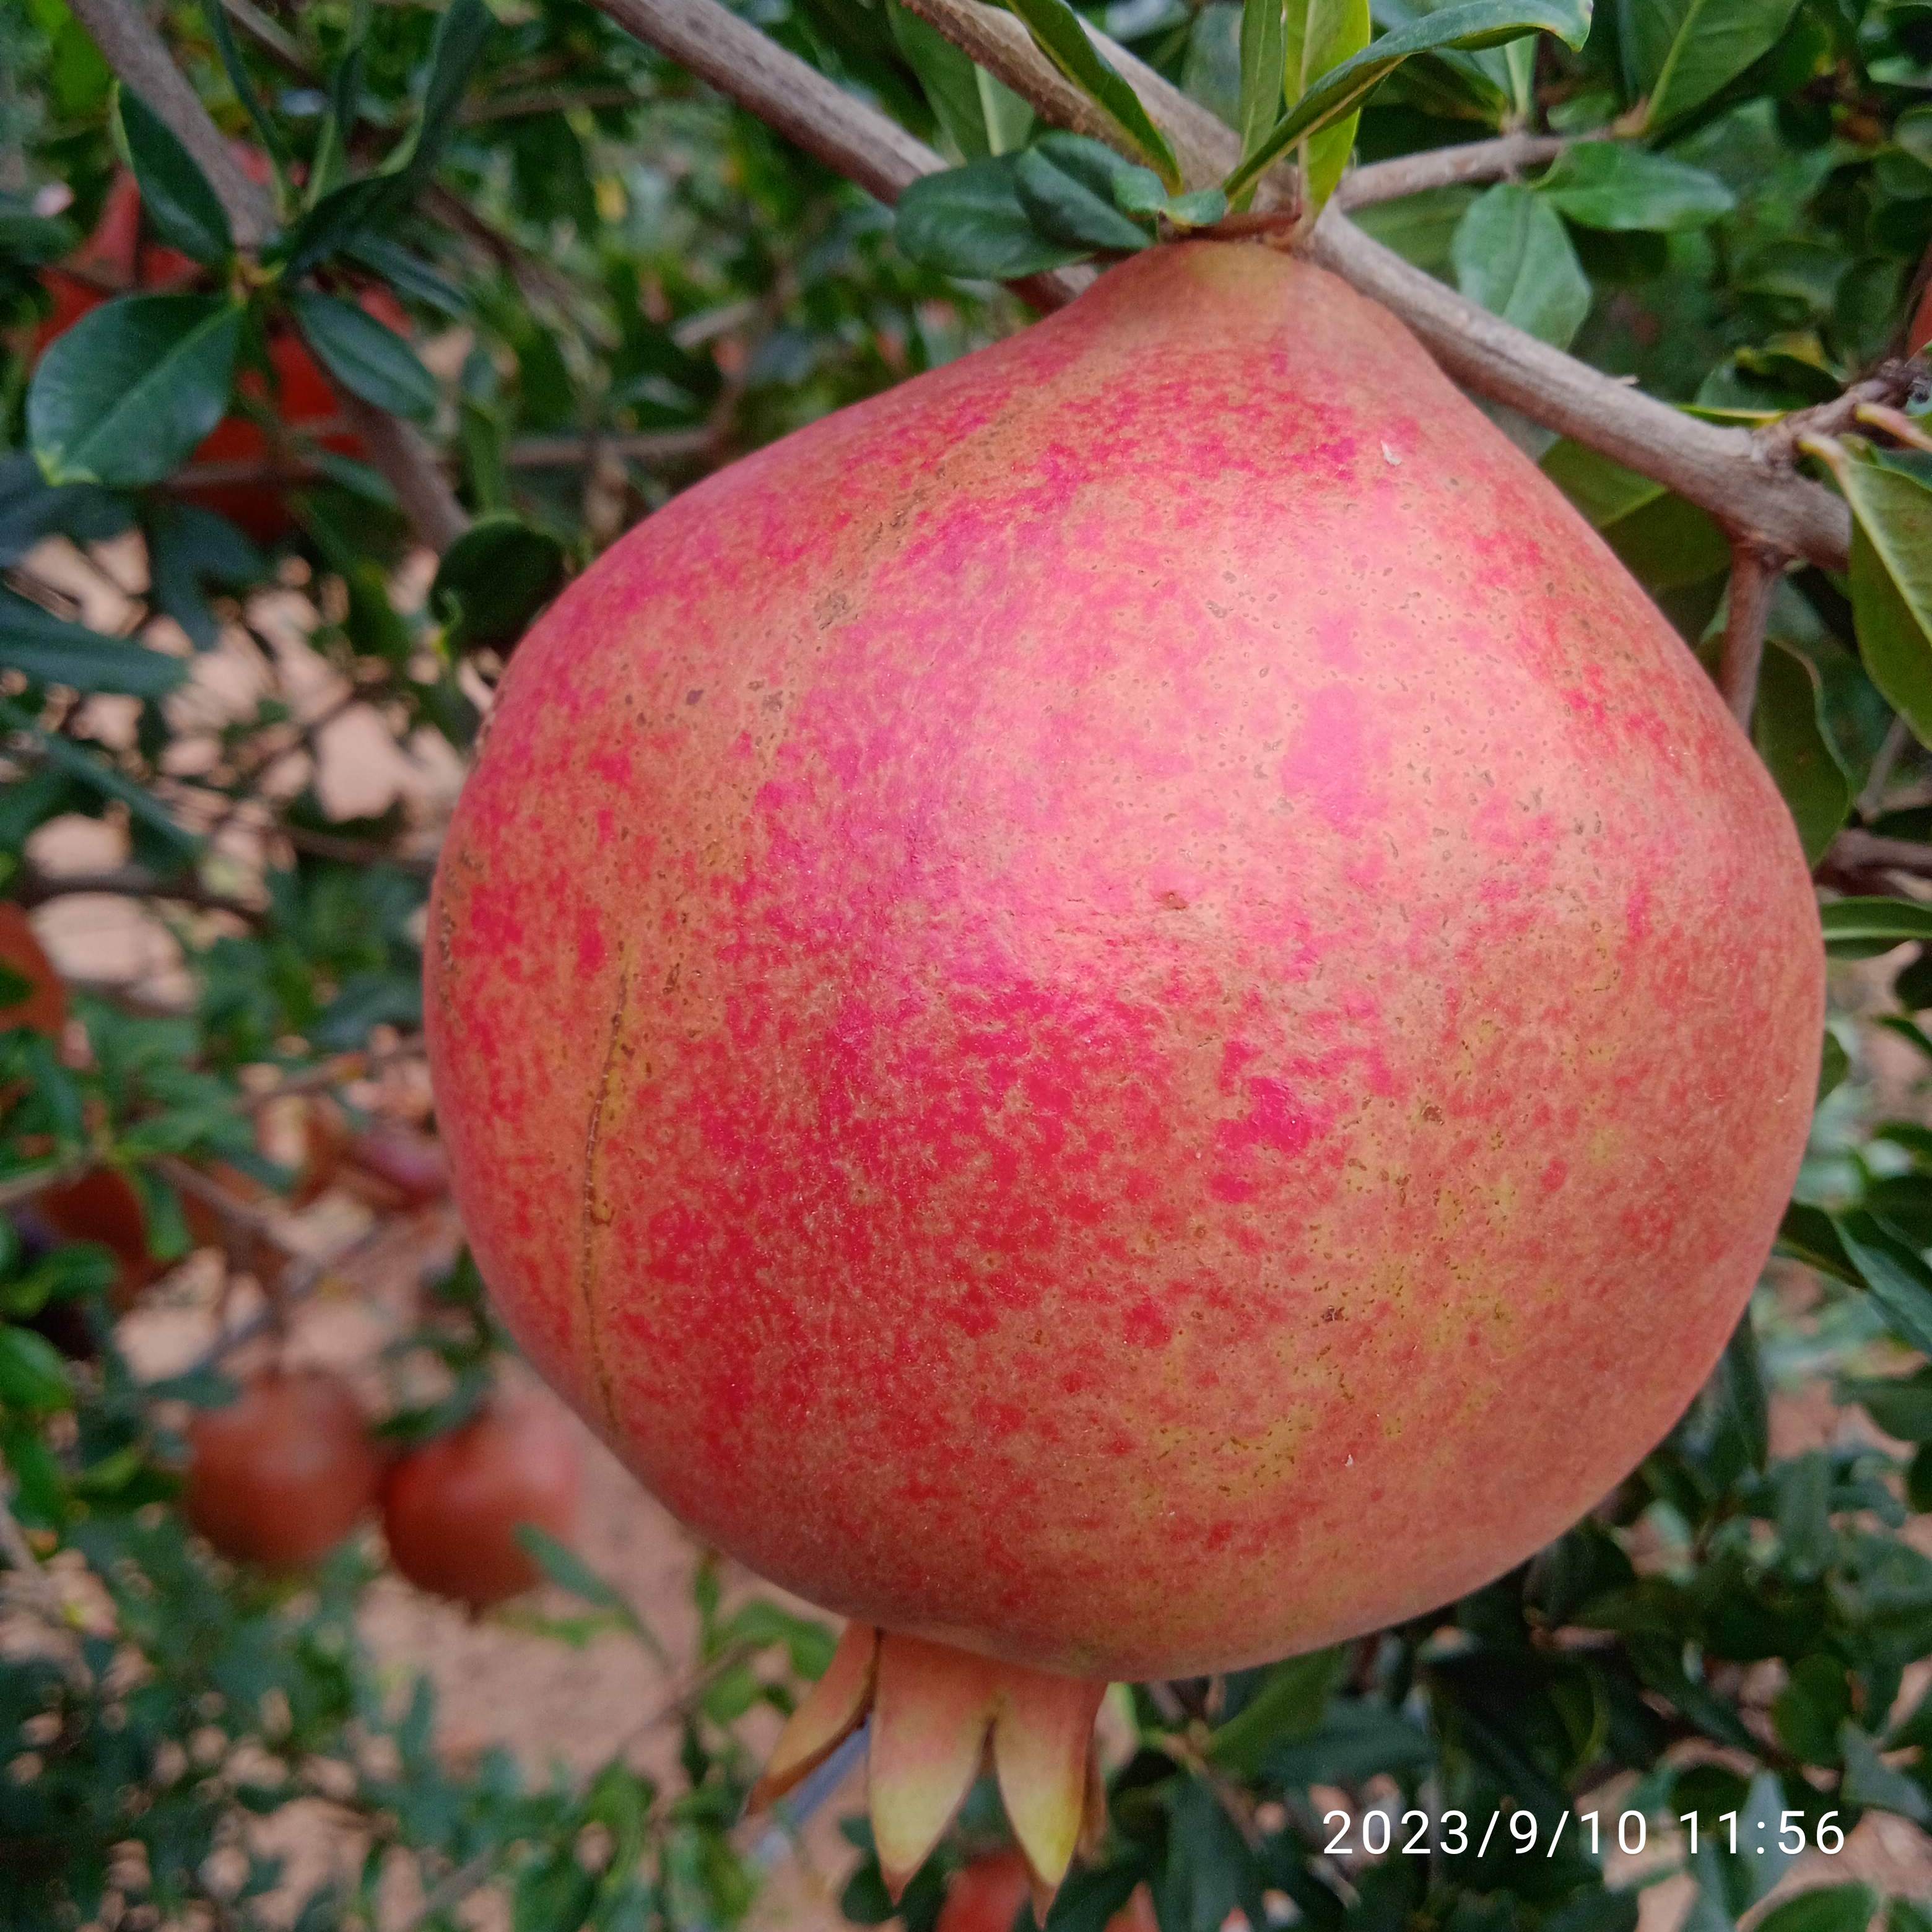
Label: Healthy